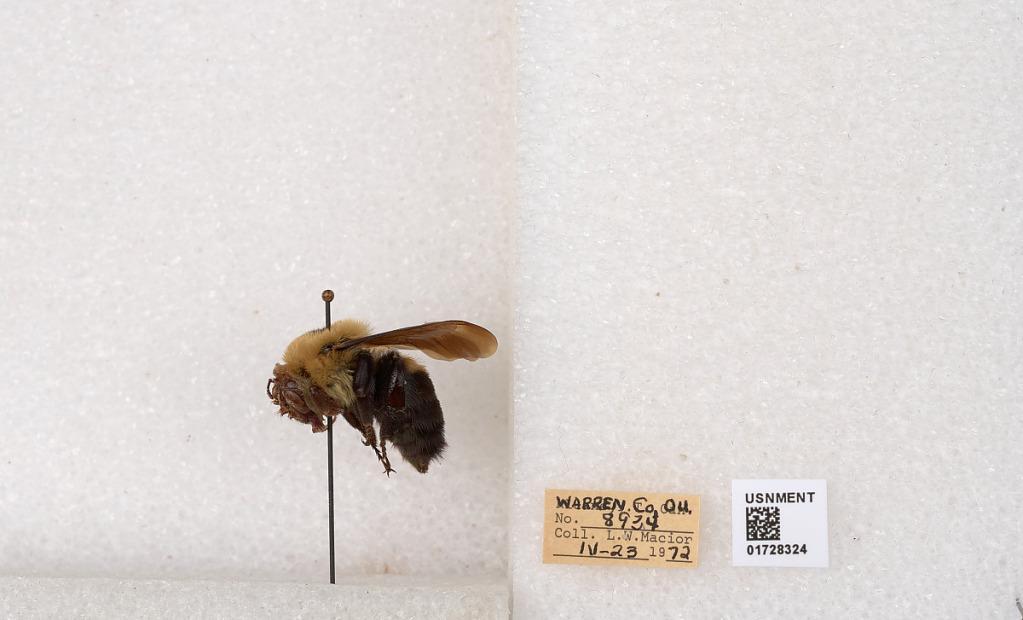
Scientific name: Bombus (Separatobombus) griseocollis (De Geer)
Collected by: L. Macior
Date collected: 1972-4-23
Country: United States
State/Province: Ohio
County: Warren
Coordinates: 39.4276, -84.1668